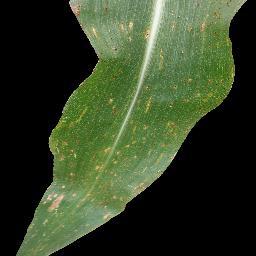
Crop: corn
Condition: (maize)_common_rust